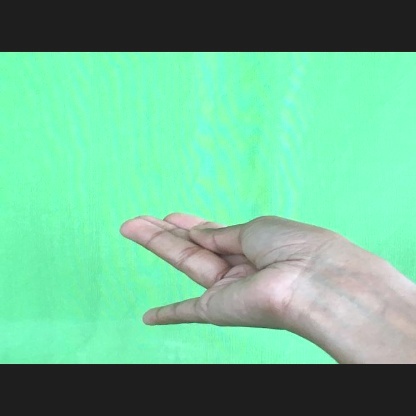
Mudra: Chaturam